Radio Surprises

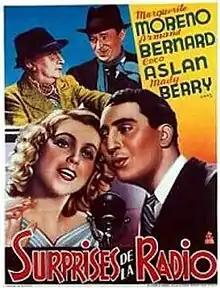

Radio Surprises (French: Les surprises de la radio) is a 1940 French comedy film directed by Marcel Aboulker and starring Marguerite Moreno, Armand Bernard and Grégoire Aslan. It is a revue show. It was shot at the Epinay Studios in Paris. The film's sets were designed by the art director Marcel Magniez.